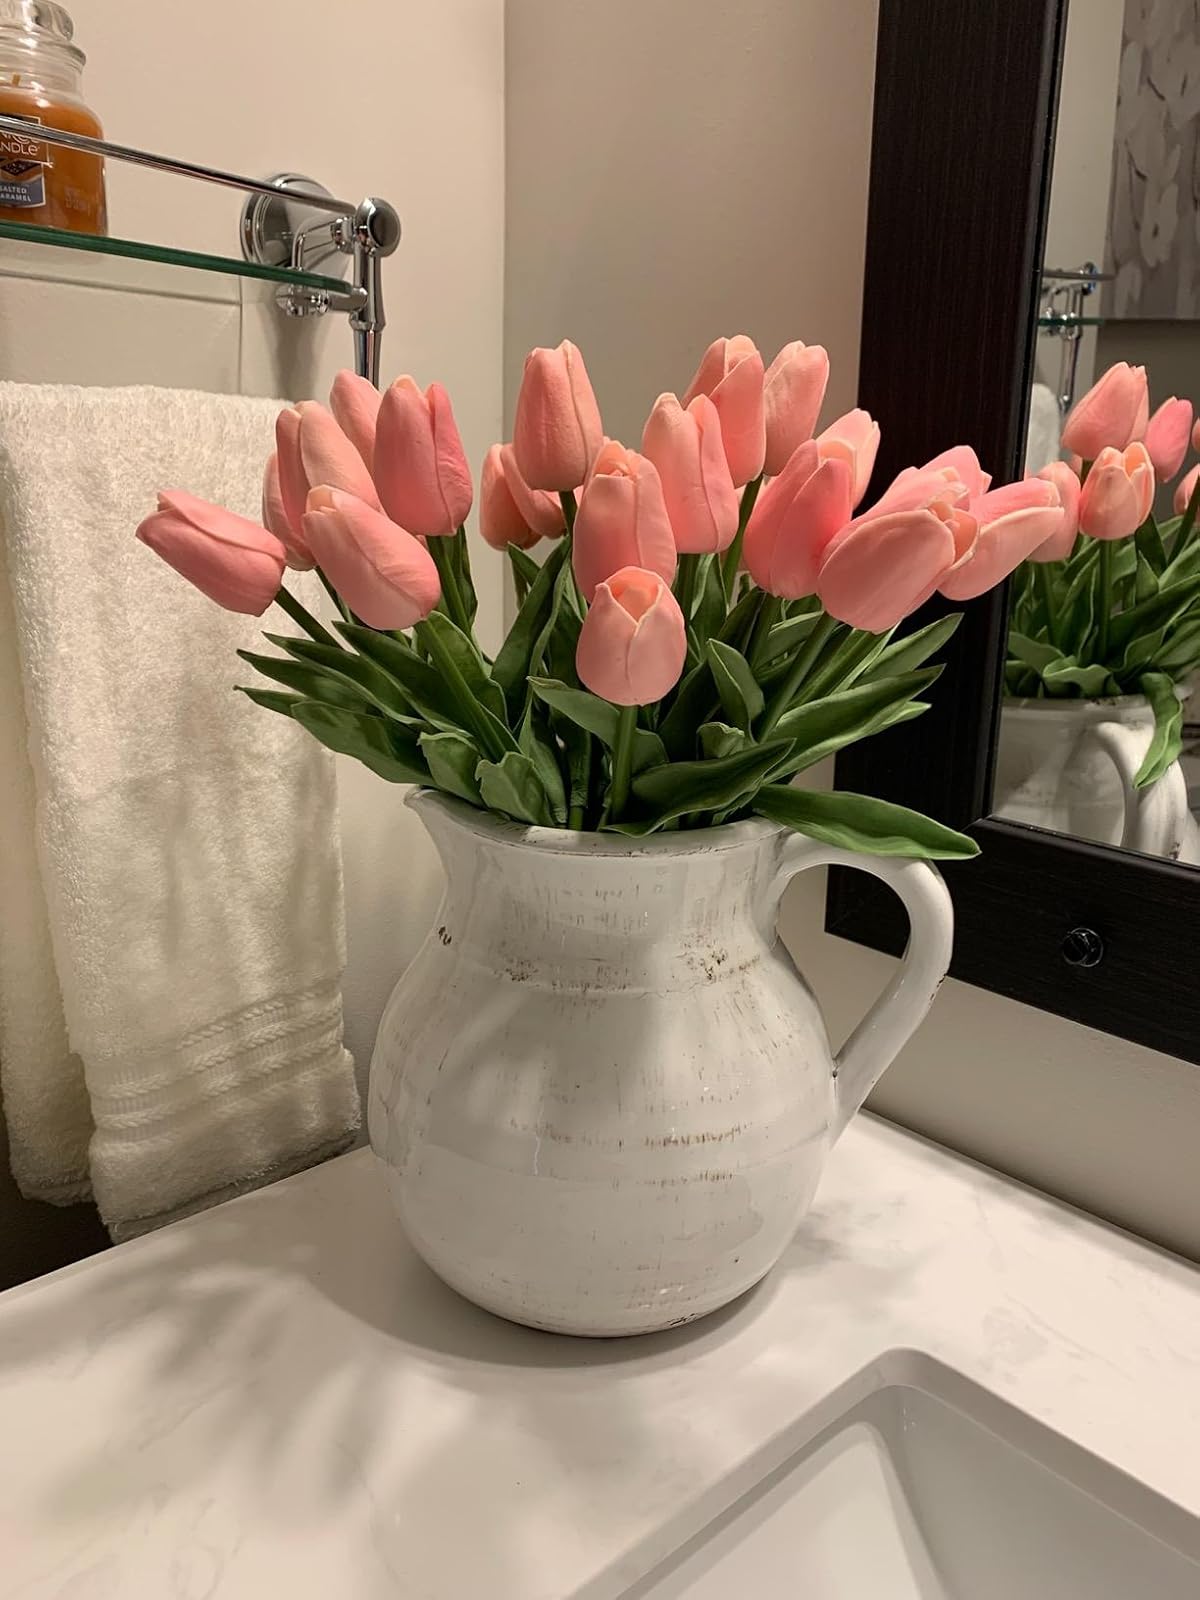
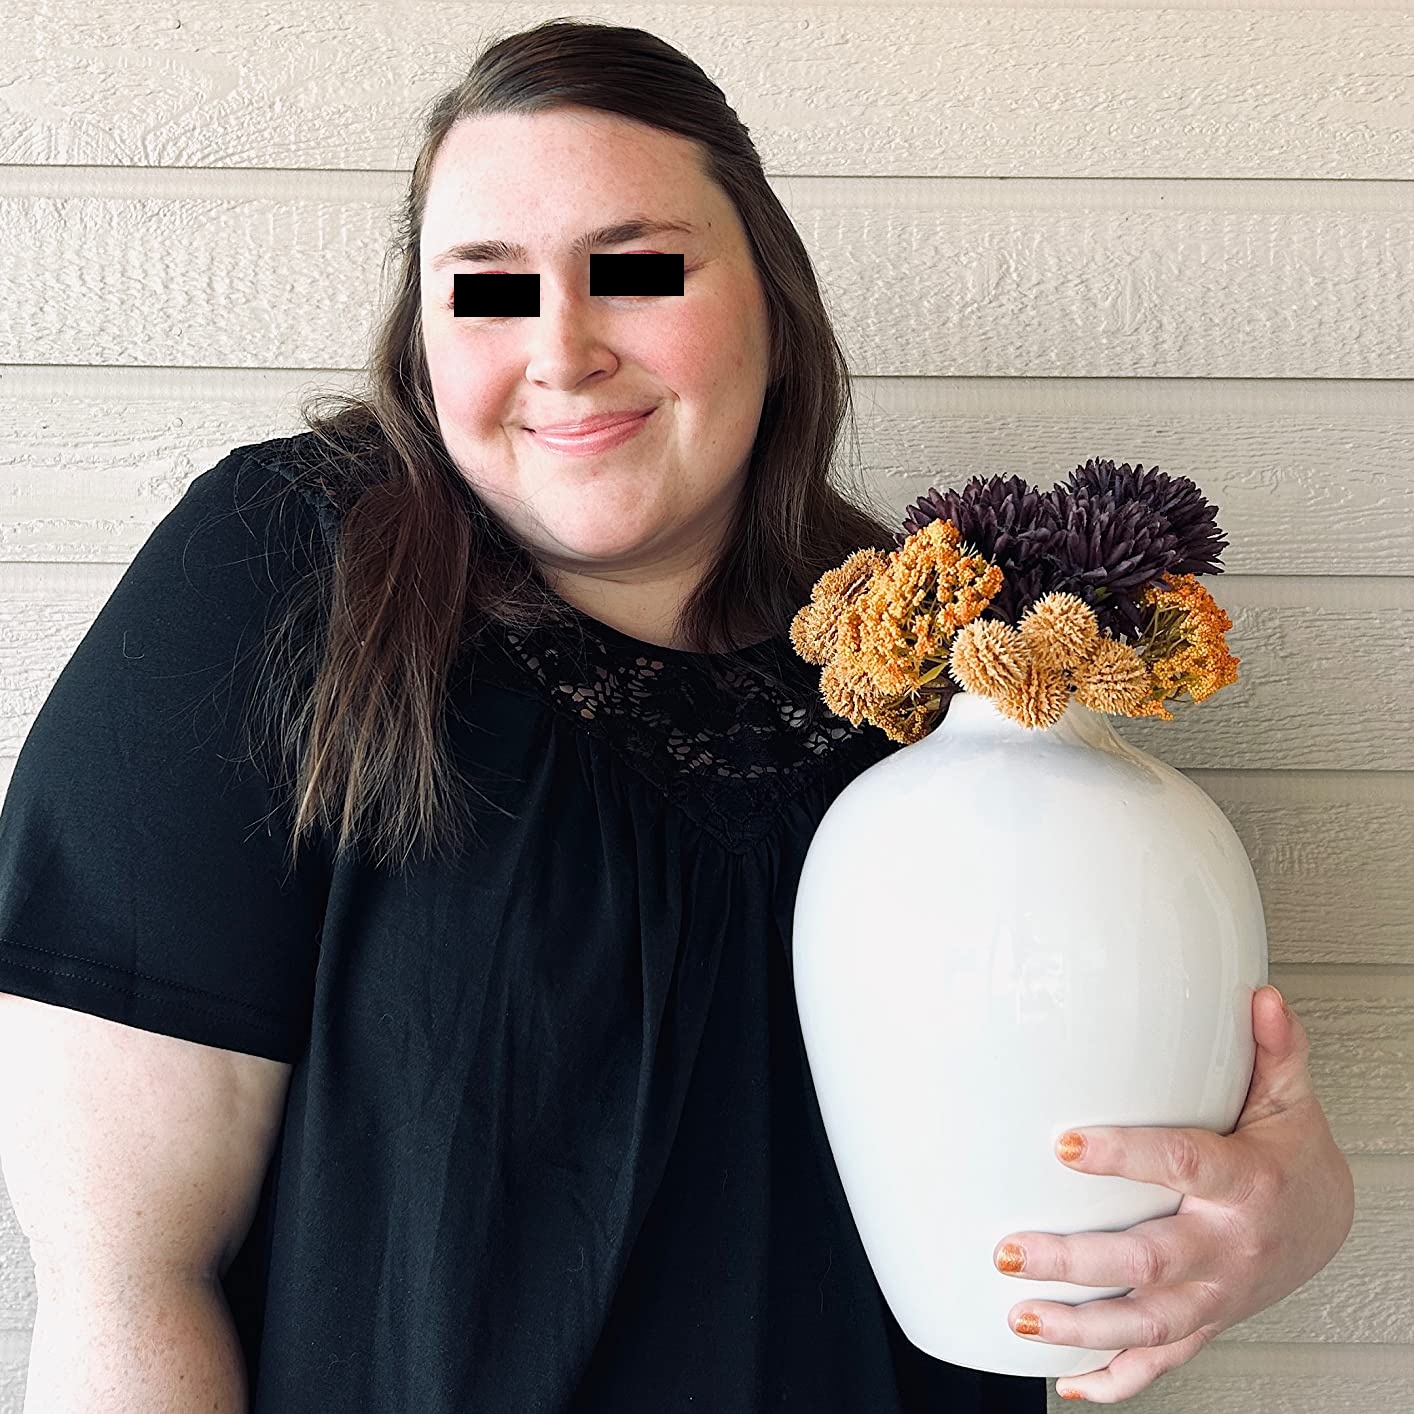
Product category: vase
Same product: no